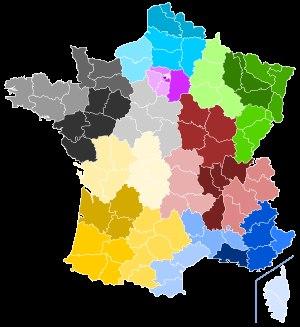
La cour administrative d'appel de Nantes est la juridiction d'appel des décisions rendues par les tribunaux administratifs de Caen, Nantes, Orléans et Rennes, sous réserve des compétences attribuées au Conseil d'État en qualité de juge d'appel.
La cour administrative d'appel de Nancy est la juridiction d'appel des décisions rendues par les tribunaux administratifs de Besançon, Châlons-en-Champagne, Nancy et Strasbourg. Elle a été créée par la loi du 31 décembre 1987, en même temps que celles de Bordeaux, Lyon, Nantes et Paris, toutes entrées en fonction le 1ᵉʳ janvier 1989.
La cour administrative d'appel de Lyon est la juridiction d'appel française des décisions rendues par les tribunaux administratifs de Clermont-Ferrand, Dijon, Grenoble et Lyon.
La cour administrative d'appel de Marseille est la juridiction d'appel des décisions rendues par les tribunaux administratifs de Bastia, Marseille, Montpellier, Nîmes, Nice et Toulon. Elle a été créée le 1ᵉʳ septembre 1997, conformément aux dispositions de la loi du 6 janvier 1995.